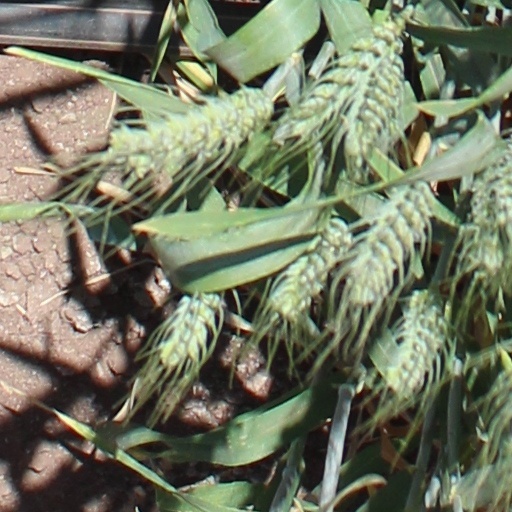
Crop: wheat